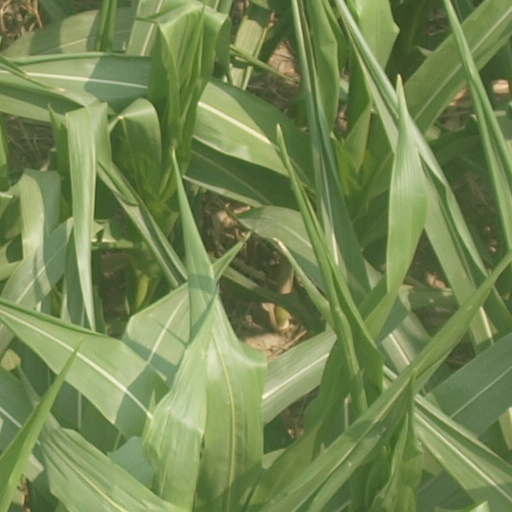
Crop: maize; corn